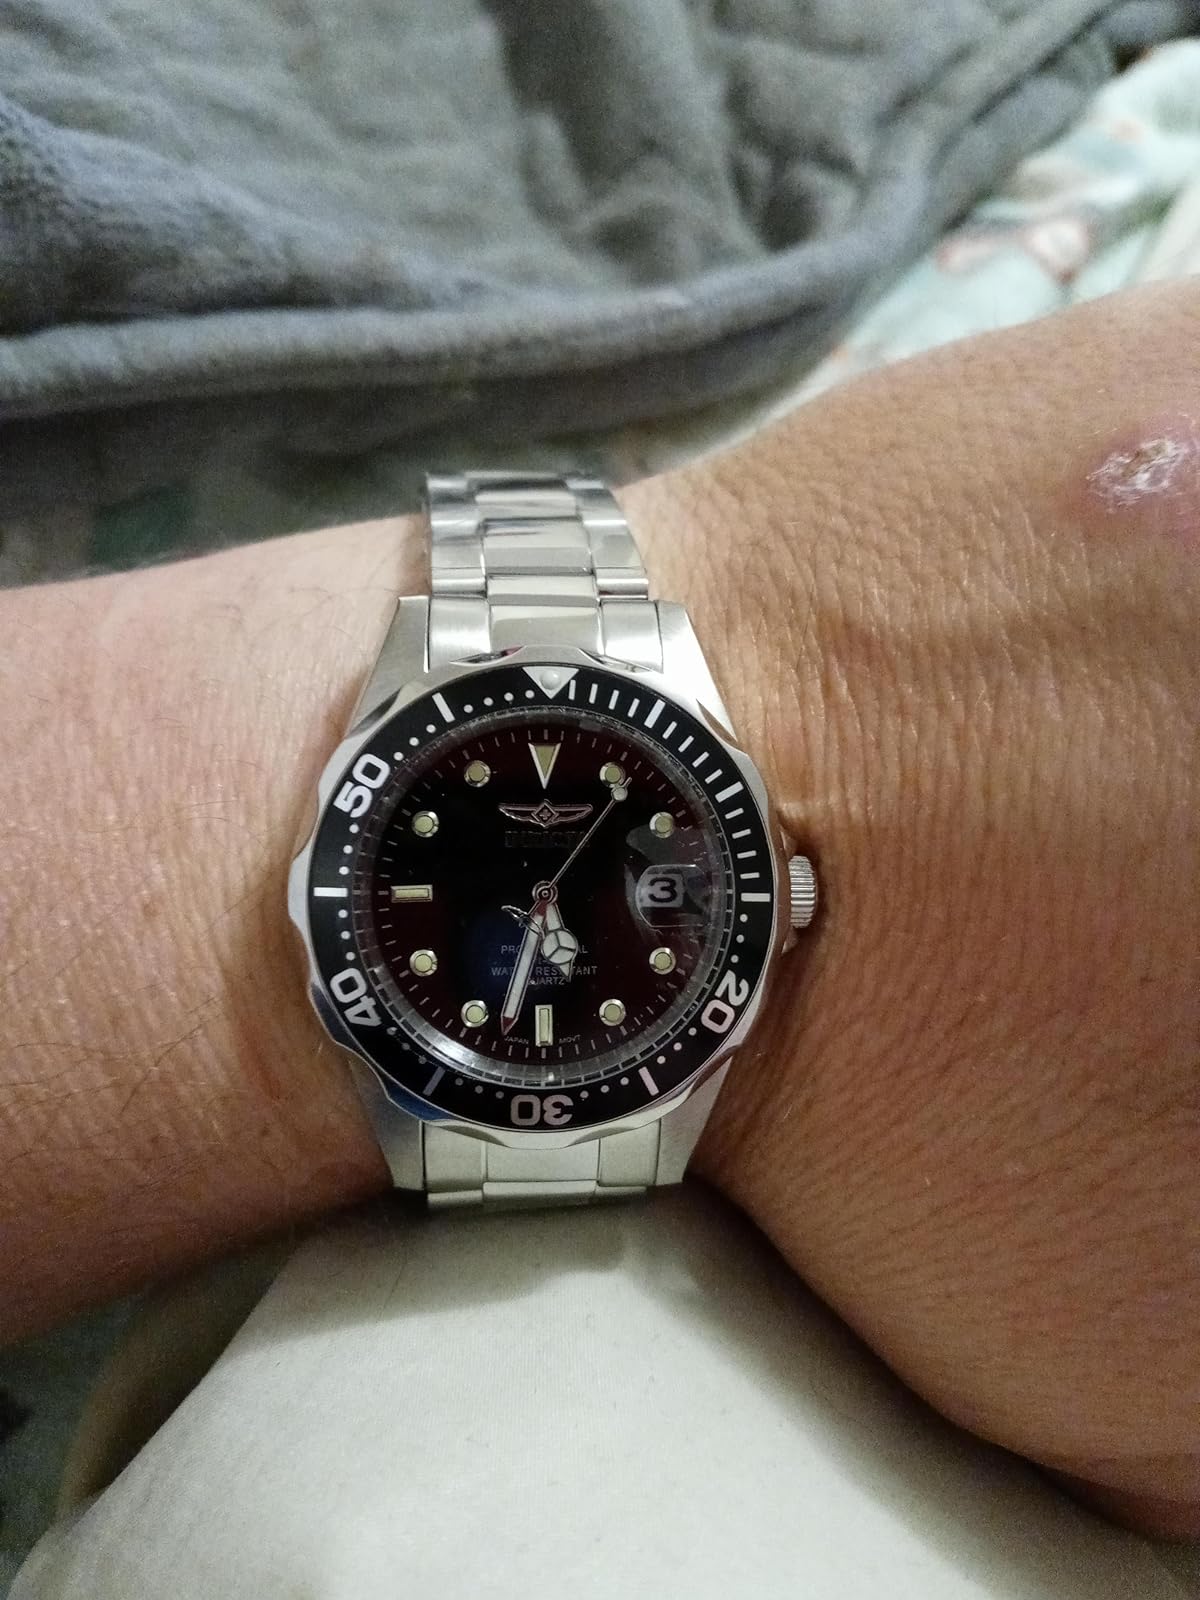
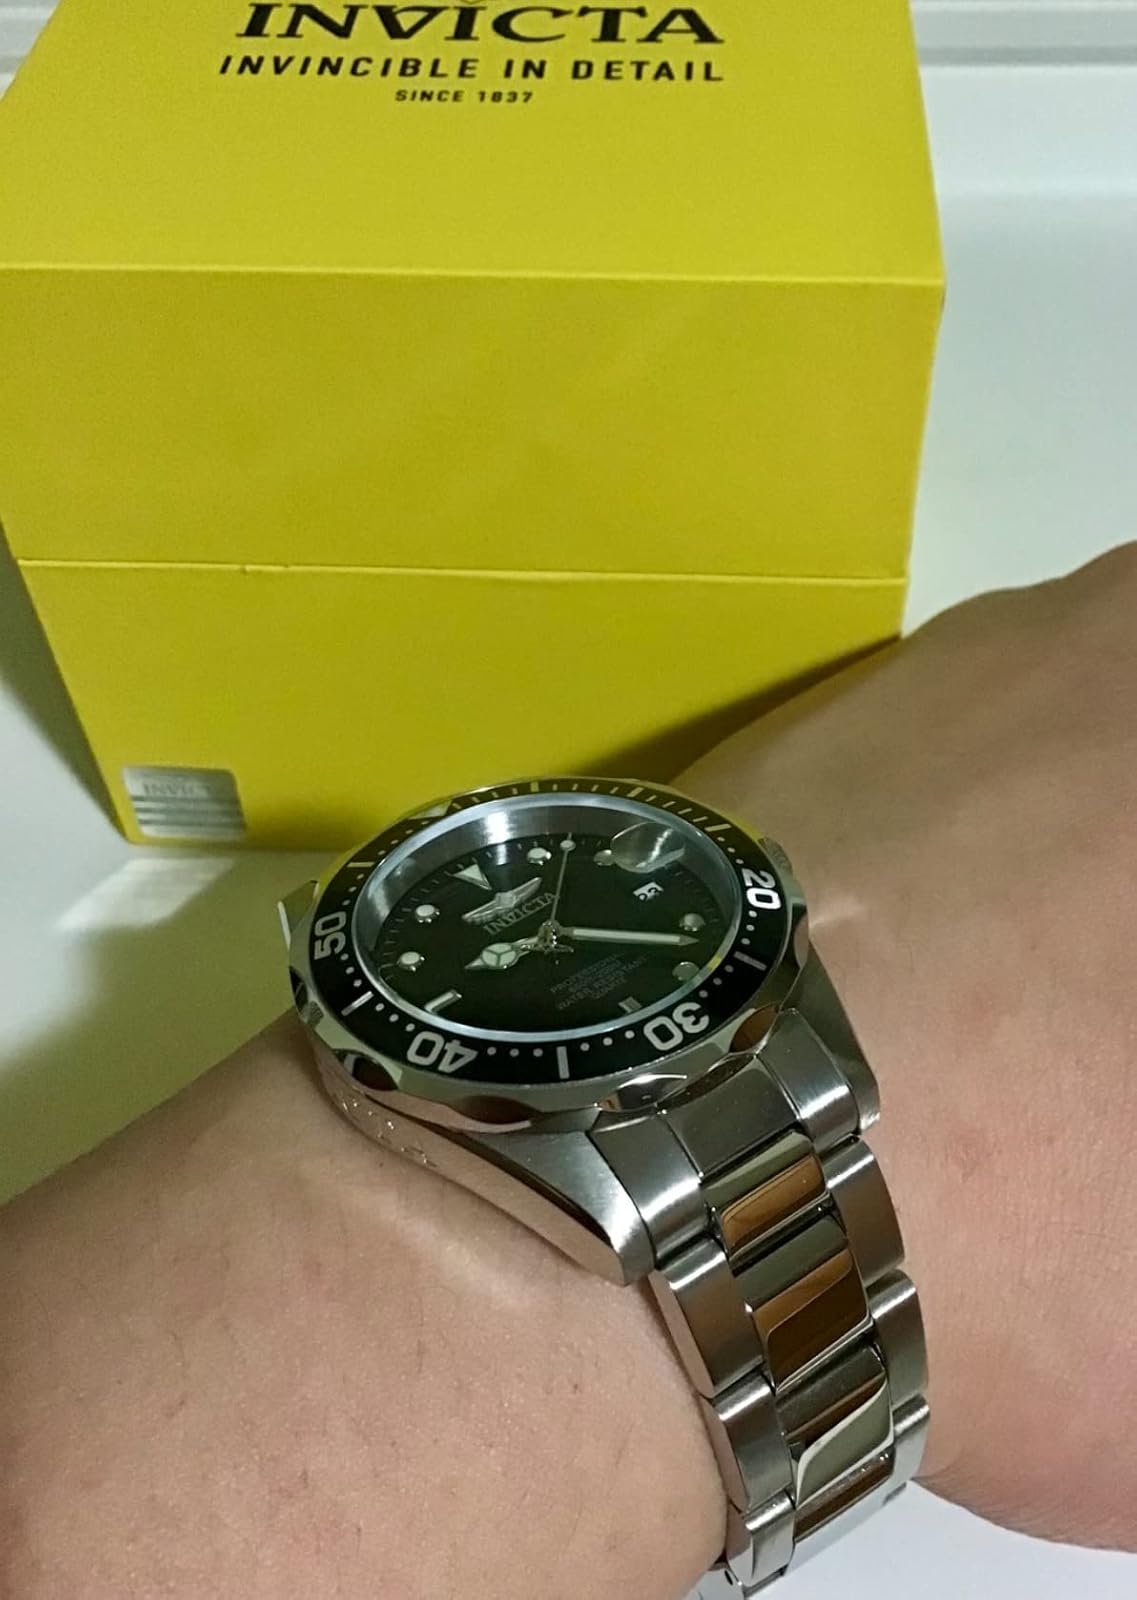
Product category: accessories_watch
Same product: yes